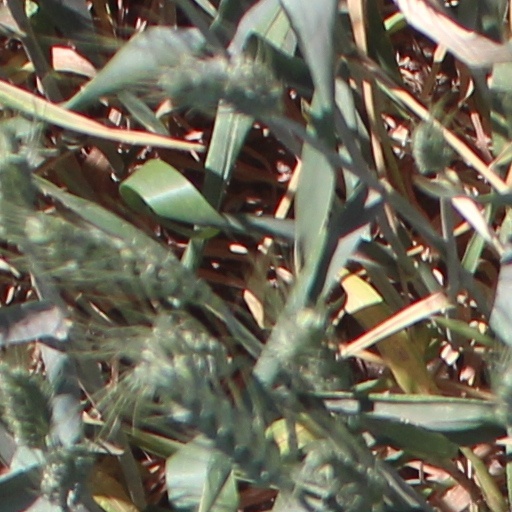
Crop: wheat